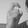
ASL letter: X